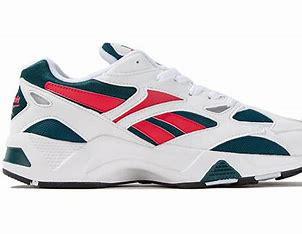
Brand: Reebok
Model: Aztrek 96